Sam Kelly

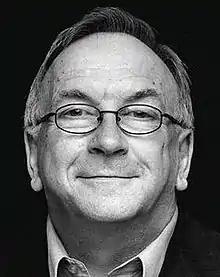
Sam Kelly

Roger Michael Kelly (19 December 1943 – 14 June 2014), known by the stage name Sam Kelly, was an English actor who appeared in film, television, radio and theatre. He is best known for his roles as Captain Hans Geering in "'Allo 'Allo!", Warren in "Porridge", Sam in "On the Up", and Ted Liversidge in "Barbara".